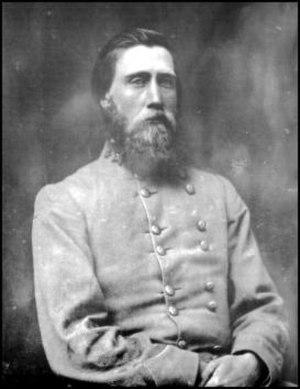
John Bell Hood